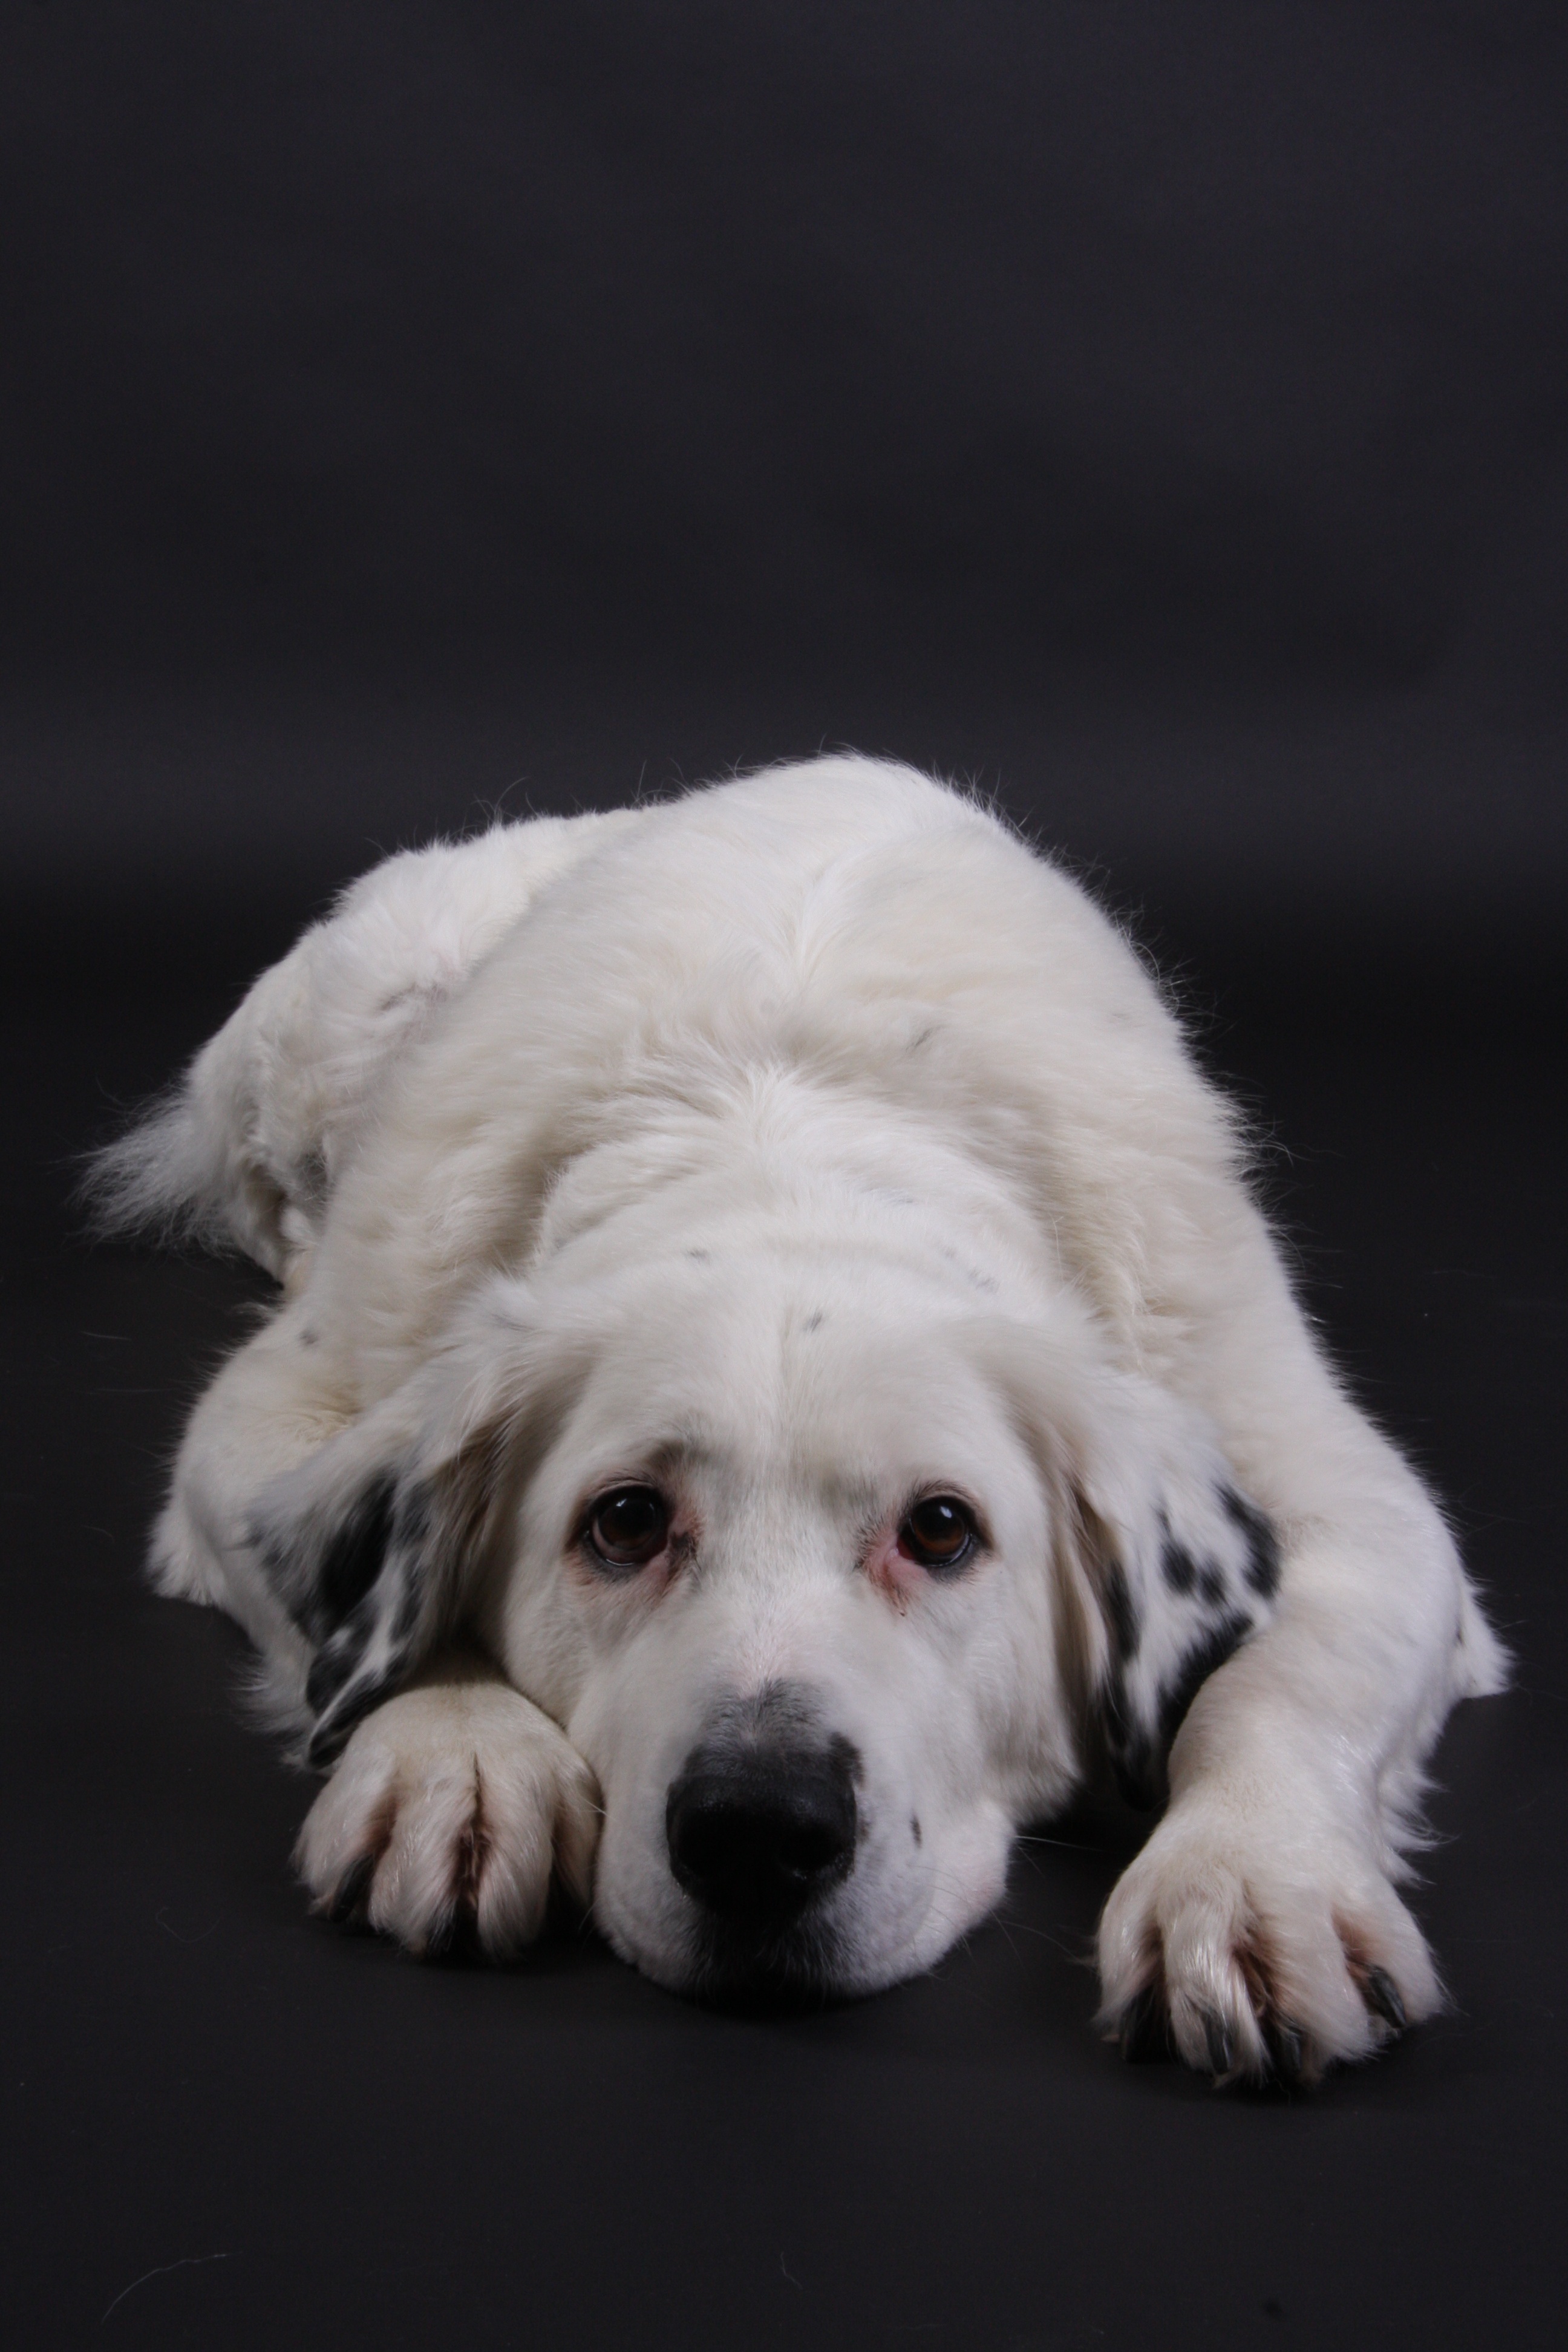
black and white, white, sweet, puppy, dog, animal, pet, portrait, mammal, vertebrate, dog breed, dog like mammal, carnivoran, dog crossbreeds, great pyrenees, maremma sheepdog, slovak cuvac, polish tatra sheepdog